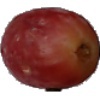
Label: Grape Pink 1